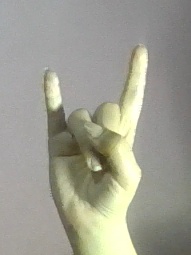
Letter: la